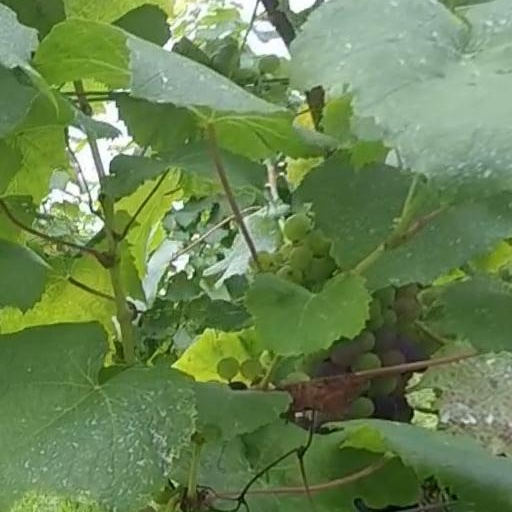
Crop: grape